Styles of Chinese martial arts

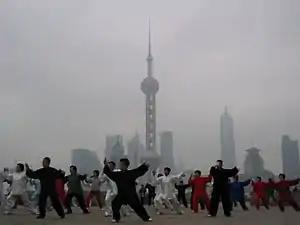
The Chinese martial arts tai chi being practiced on the Bund in Shanghai.

There are hundreds of different styles of Chinese martial arts, each with their own sets of techniques and ideas. The various movements in kung fu, most of which are imitations of the fighting styles of animals, are initiated from one to five basic foot positions: normal upright posture and the four stances called dragon, frog, horse riding, and snake.